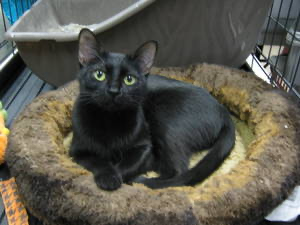
Animal: cat
Breed: Bombay